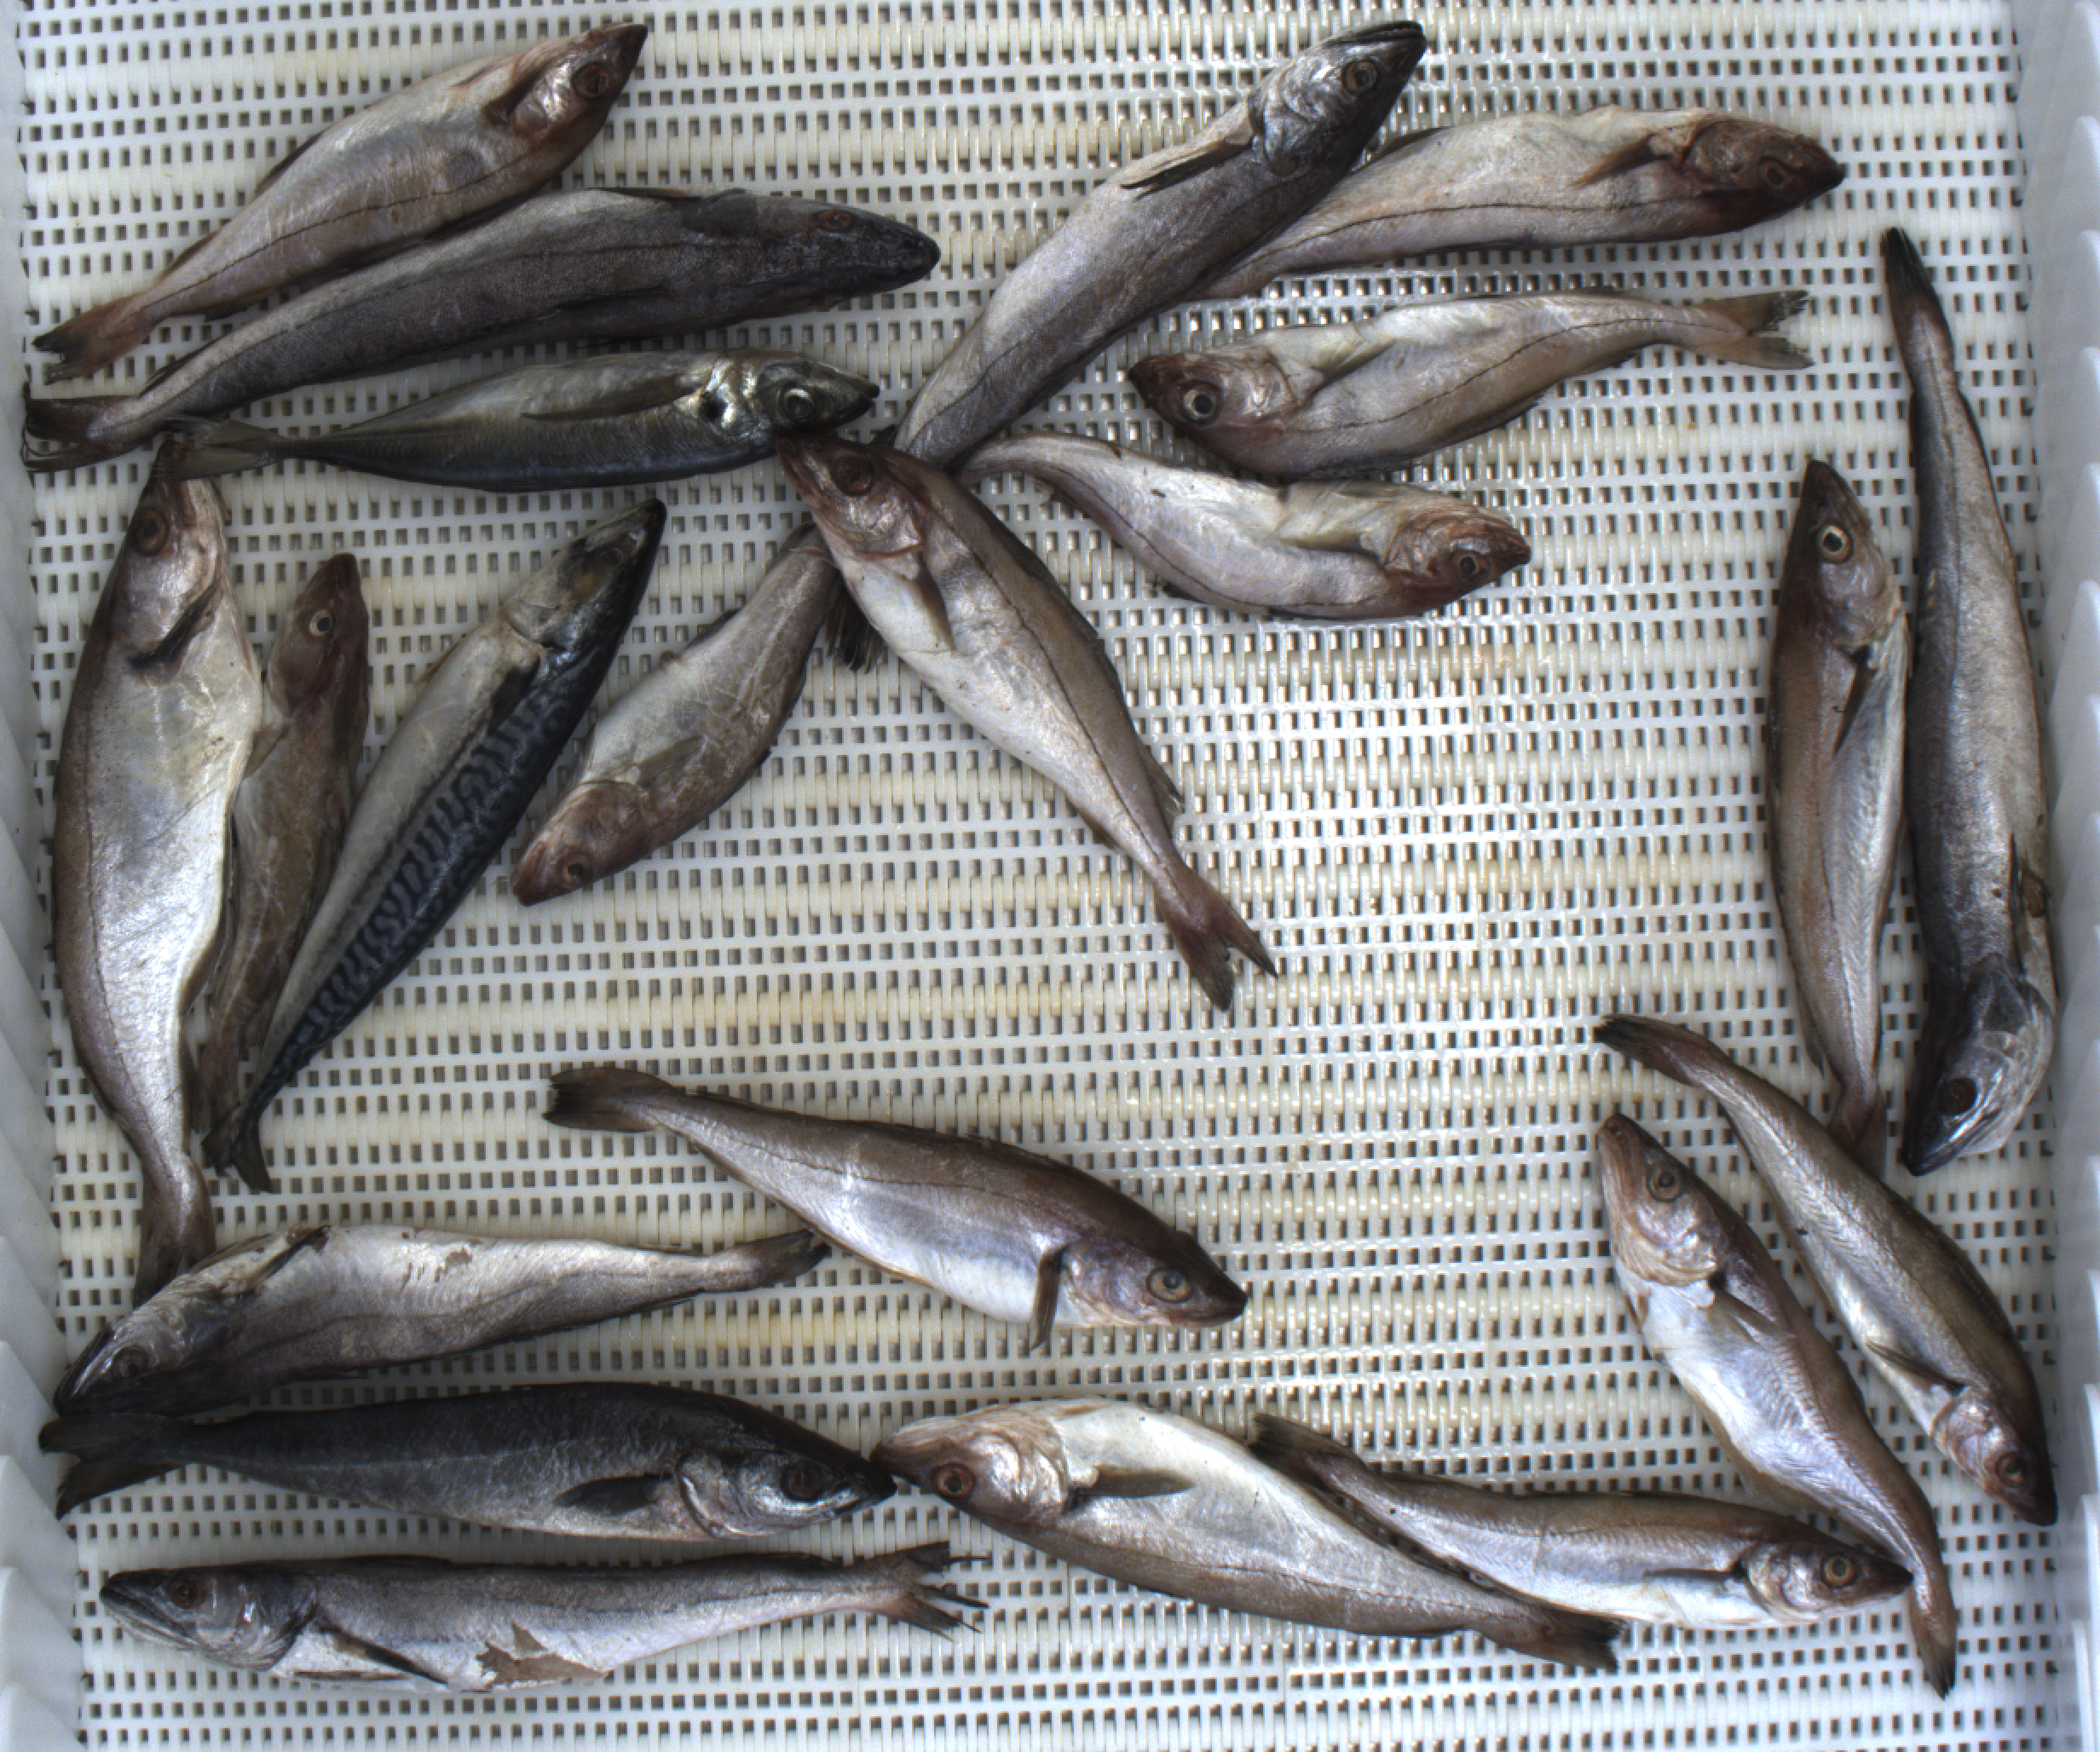
Total fish: 22
Cod: 2
Haddock: 5
Whiting: 7
Hake: 5
Horse mackerel: 1
Saithe: 1
Other: 1